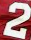
Number: 2